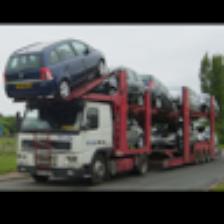
Label: NonHuman